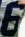
Number: 6